Kyle Fletcher

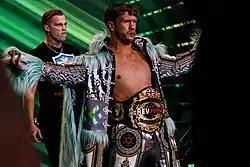
Fletcher (left) who accompanied Will Ospreay at AEWxNJPW: Forbidden Door on June 26, 2022.

On the 8 June episode of "Dynamite", Aussie Open and Aaron Henare made their All Elite Wrestling debuts, aiding Will Ospreay in attacking FTR and Trent Beretta, who Cobb and O-Khan had attacked two weeks prior. They made their in-ring debuts on the 10 June edition of "Rampage", where they and Ospreay lost to FTR and Beretta in a 6-man tag-team match. Aussie Open returned on the 15 June special Road Rager edition of "Dynamite" attacking FTR and Roppongi Vice (Beretta and Rocky Romero) after Ospreay, defeated FTR's Dax Harwood, however, they were stopped by Orange Cassidy who was announced to face Ospreay at for Ospreay's IWGP United States Championship, along with O-Khan and Cobb facing FTR and Roppongi Vice in a triple threat tag-team match, for both Cobb and O-Khan's IWGP Heavyweight Tag Team Championships and FTR's ROH World Tag Team Championships . At the event, Aussie Open accompanied Ospreay to the ring for his match against Cassidy, often assisting Ospreay during the match. Ospreay eventually retained the championship, and along with Aussie Open, attacked Cassidy and Roppongi Vice after the match. However, Ospreay and Aussie Open were interrupted by Katsuyori Shibata, who beat down the trio, saving Cassidy and Roppongi Vice.